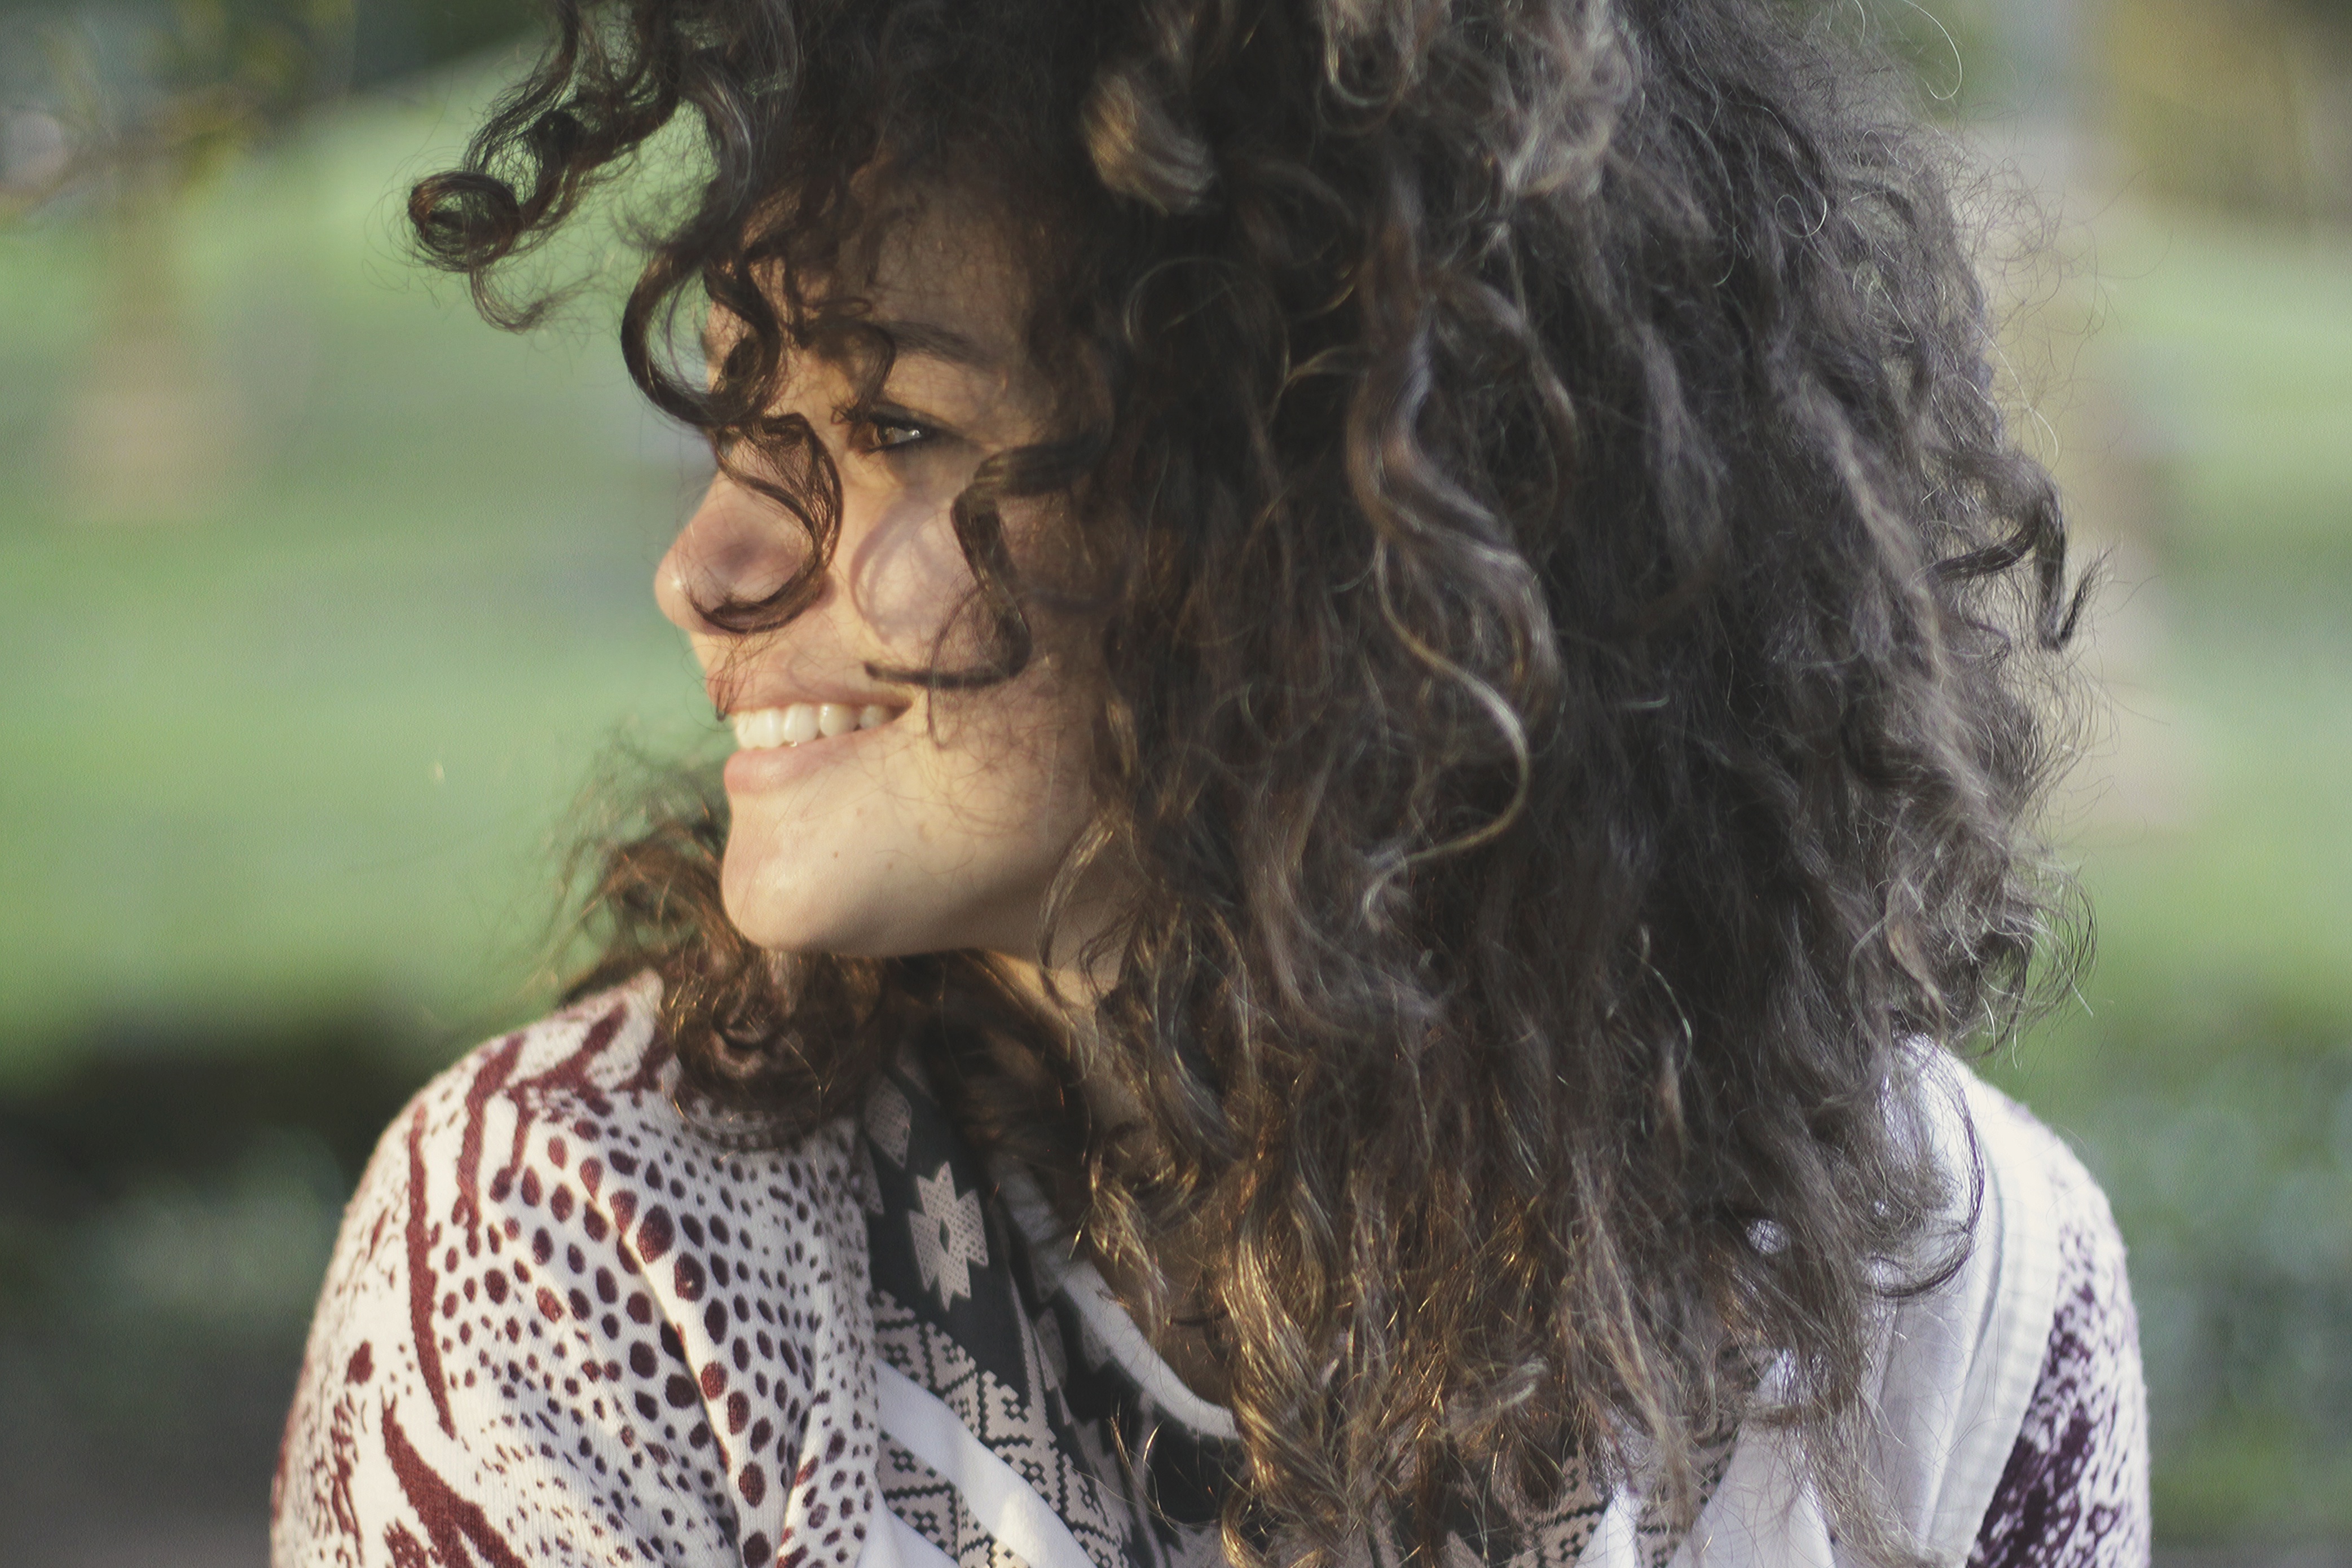
person, people, girl, woman, hair, portrait, model, lady, hairstyle, smiling, smile, long hair, close up, eye, beauty, curly, photo shoot, brown hair, portrait photography